Straight Outta Oz

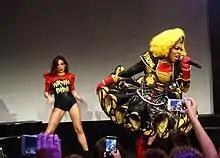
Todrick Hall performing "Wrong Bitch" on his "Straight Outta Oz" Tour.

The following set list is obtained from the July 13, 2016, show in Beverly Hills, California. It is not intended to represent all dates throughout the tour.